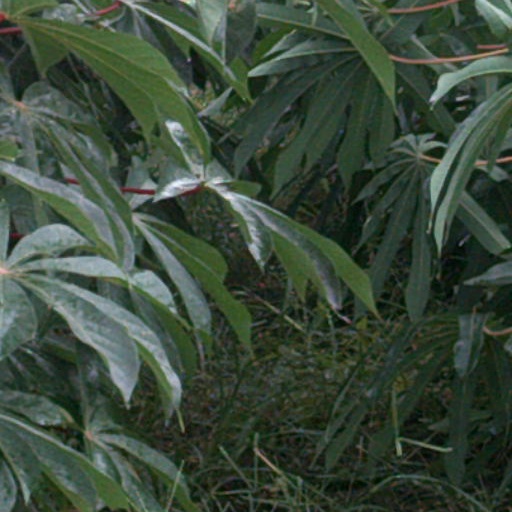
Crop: cassava